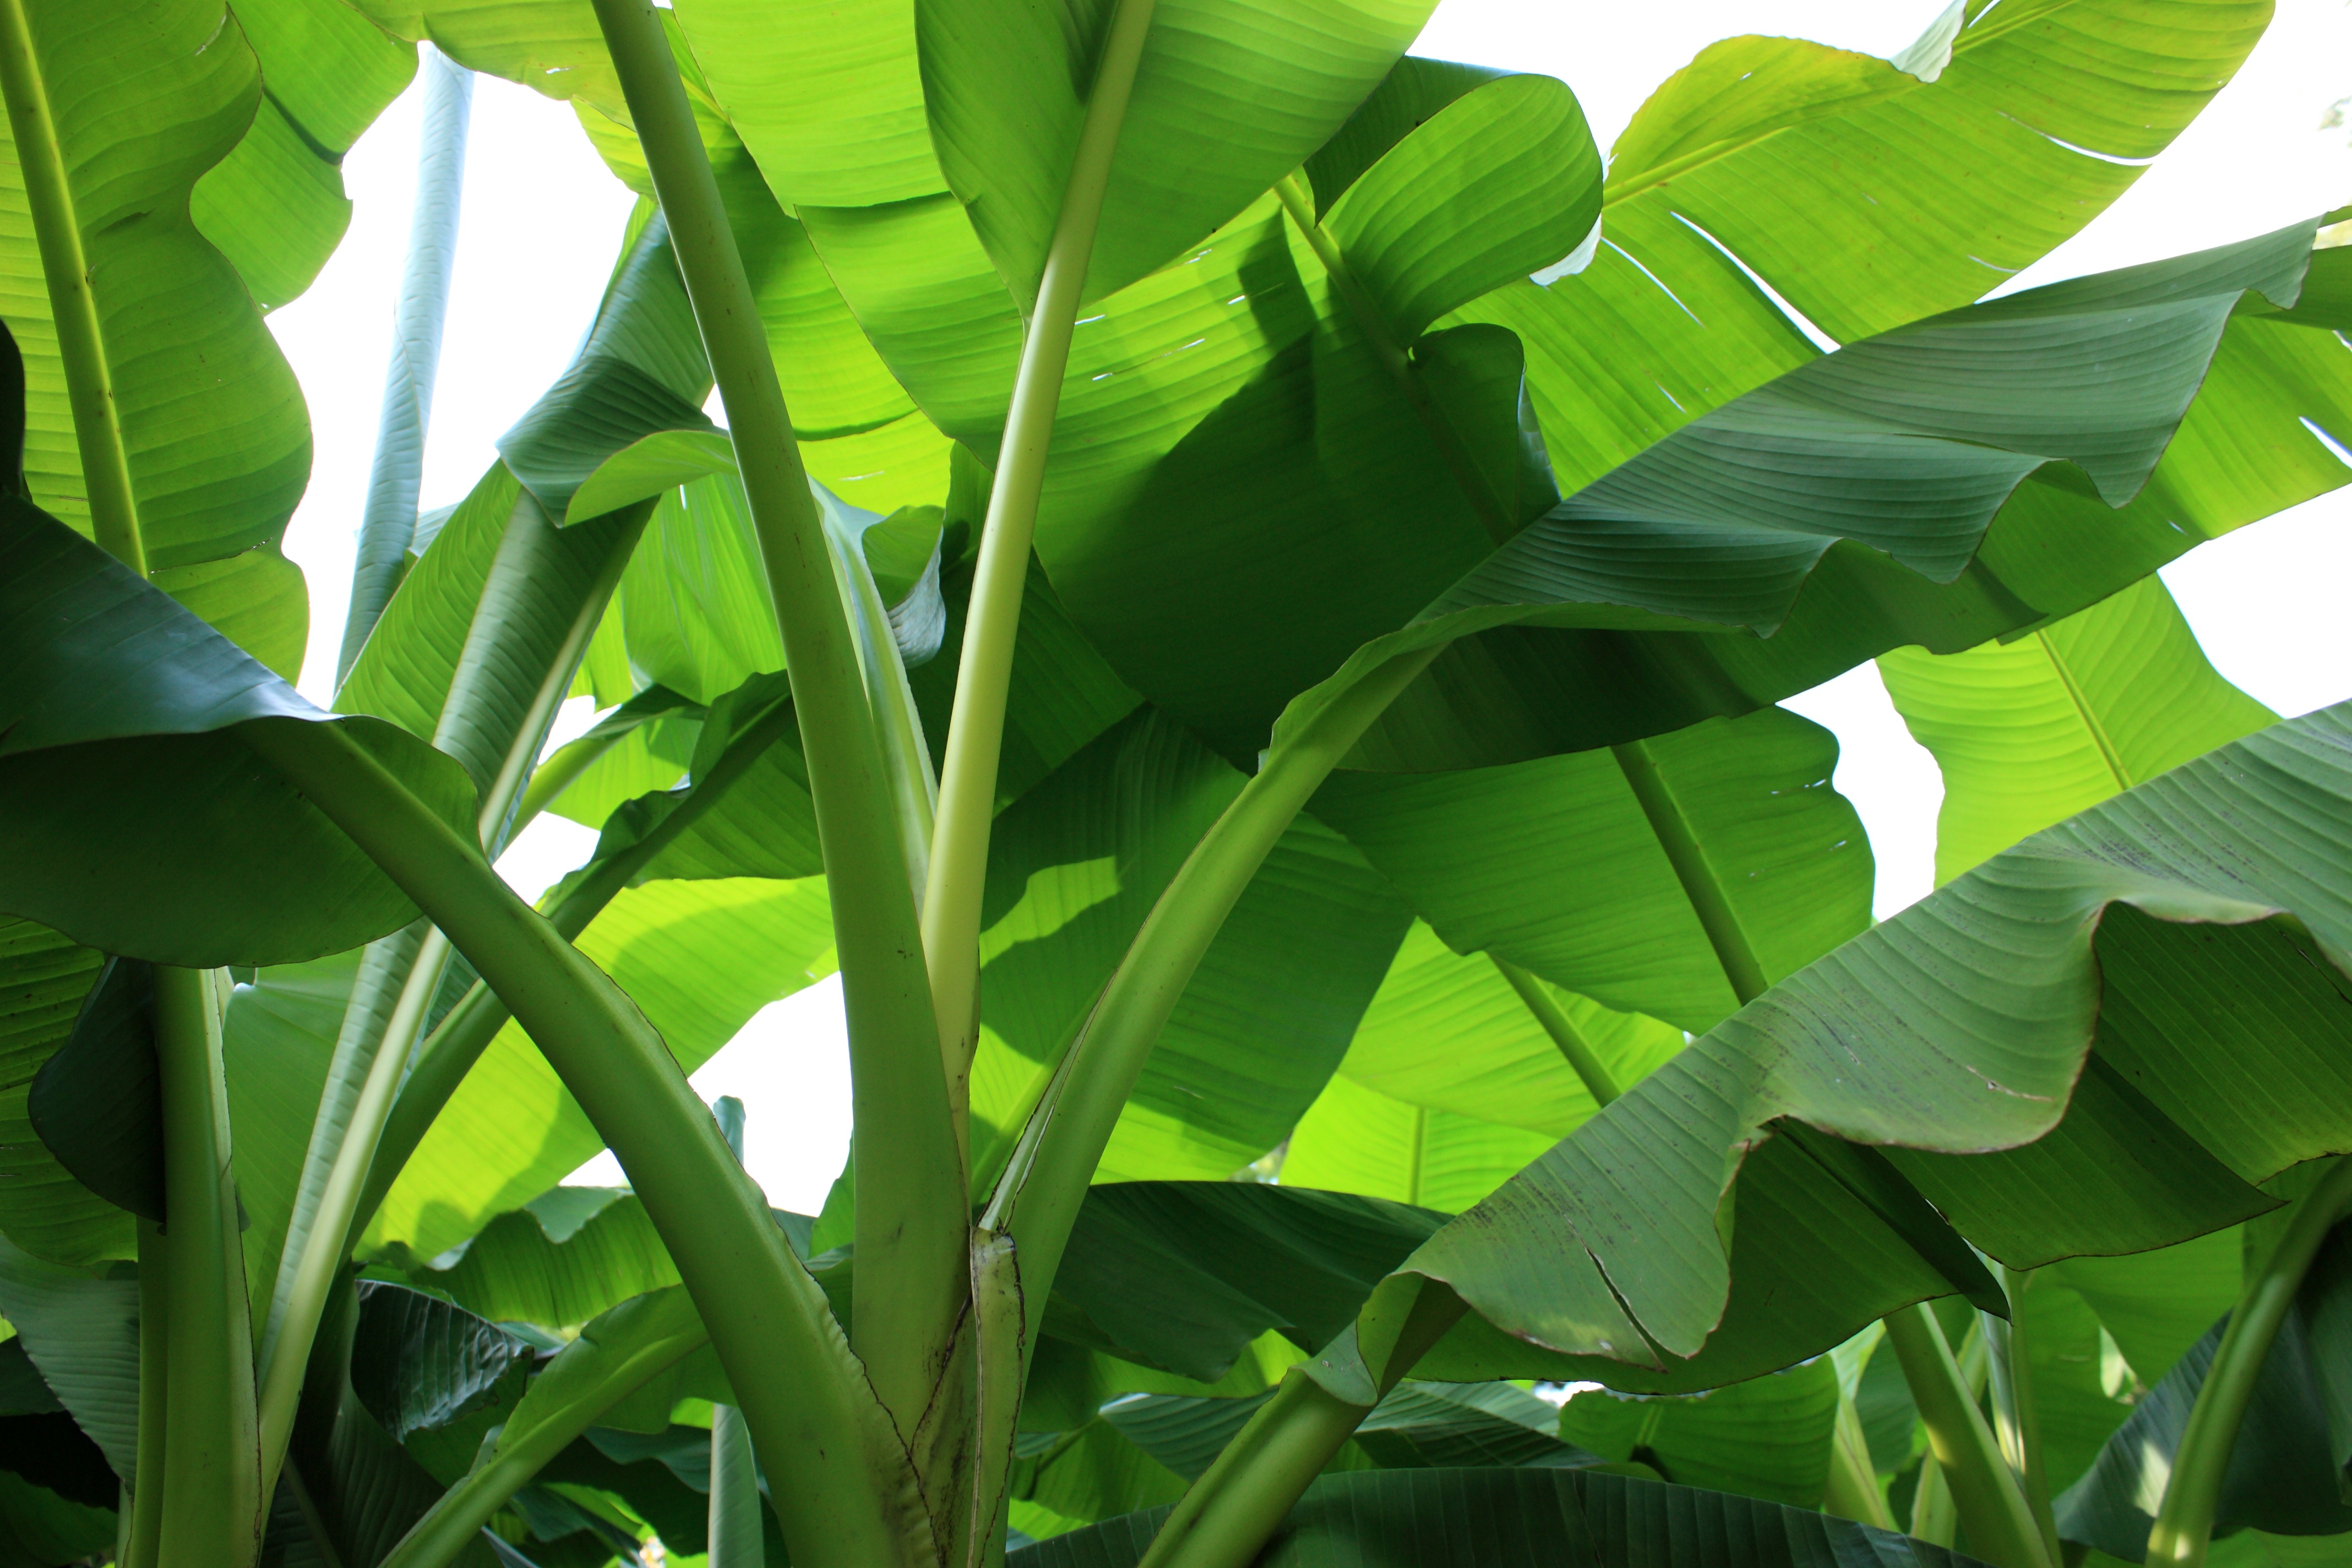
tree, nature, grass, branch, plant, sunlight, leaf, flower, green, jungle, tropical, botany, shrub, banana leaf, flowering plant, maidenhair tree, banana plant, banana leaves, banana shrub, grass family, plant stem, land plant, arecales